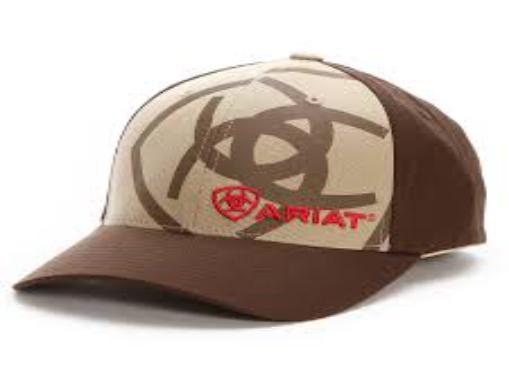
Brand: Ariat
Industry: Clothes